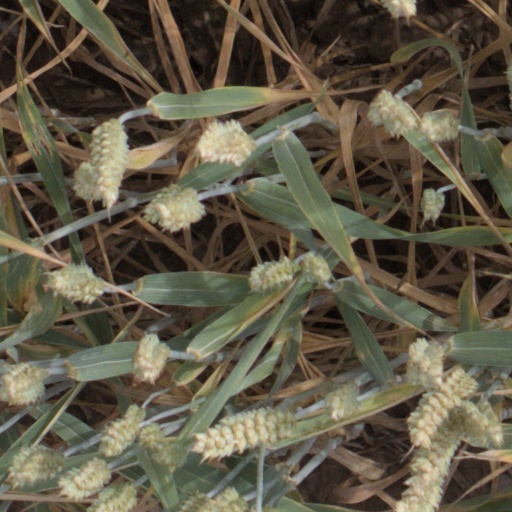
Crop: wheat